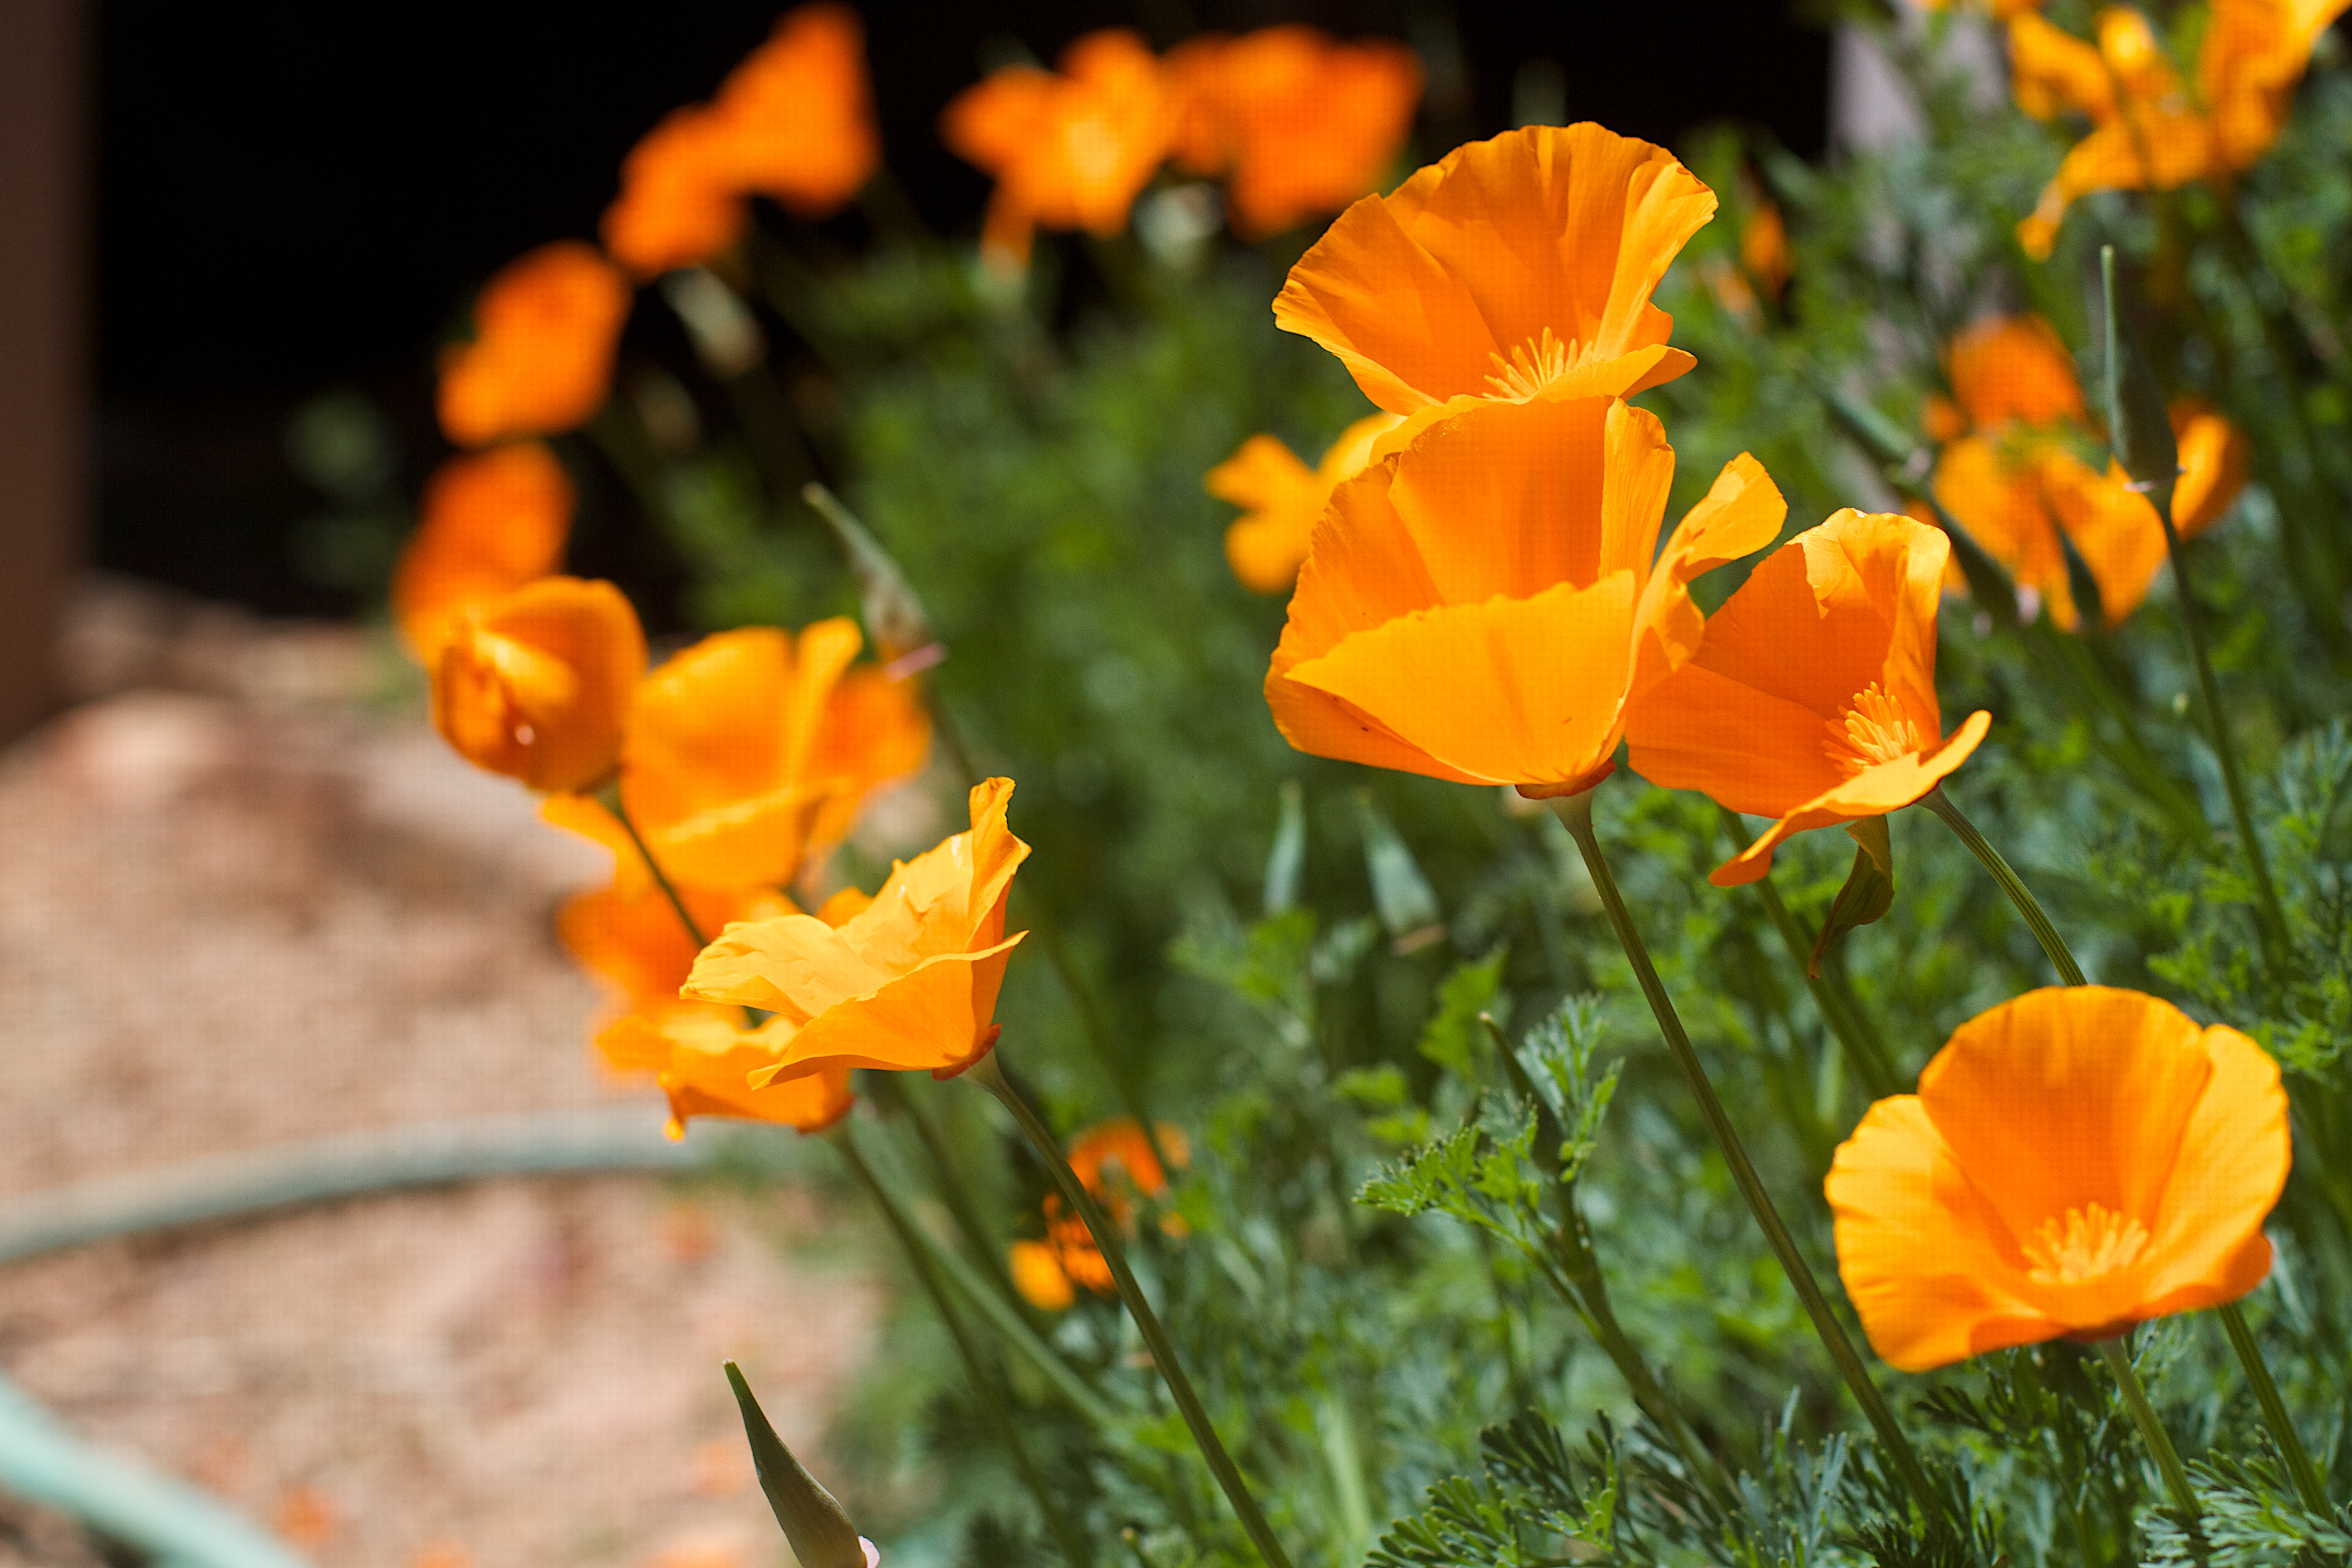
nature, plant, meadow, flower, petal, autumn, botany, yellow, flora, wildflower, poppy, macro photography, flowering plant, eschscholzia californica, annual plant, land plant, poppy family